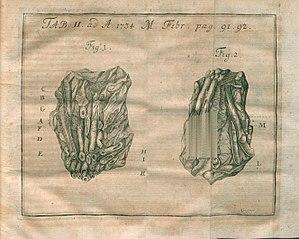
Gottfried Sellius né en 1704 à Dantzig et mort le 25 juin 1767 à Charenton était juriste, philosophe, naturaliste et traducteur.